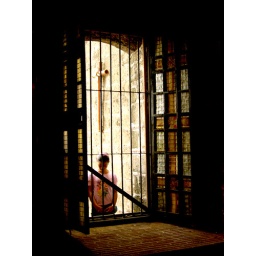
A young girl praying intently on a station of the cross situated near the window.